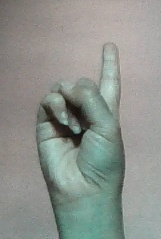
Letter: bb